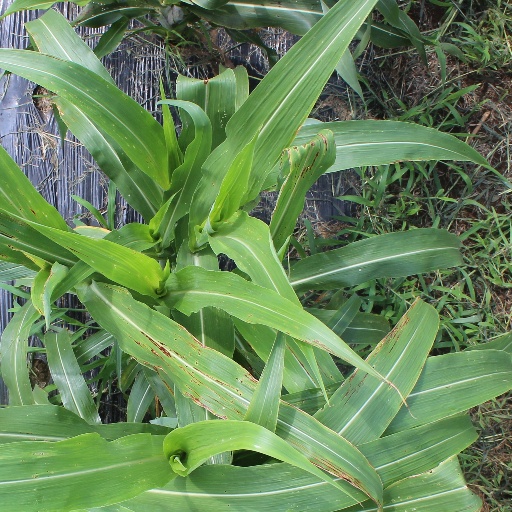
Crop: sorghum